Nations: WWII Fighter Command

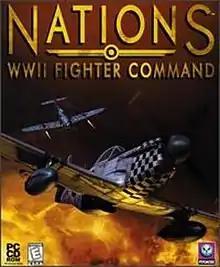

The game was announced in May 1998 and was showcased at the Electronic Entertainment Expo that year.